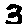
Label: 3